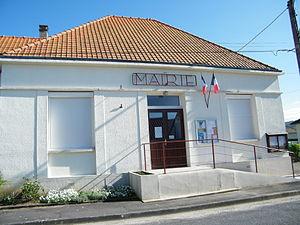
La mairie.
Nesle-l'Hôpital est une commune française située dans le département de la Somme, en région Hauts-de-France.